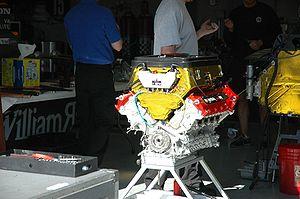
Honda Performance Development, Inc. est une filiale de la branche américaine de Honda fondée en 1993 et basée à Santa Clarita en Californie. Depuis sa création, ce centre de développement prend en charge toutes les campagnes sportives du groupe sur le continent nord-américain.